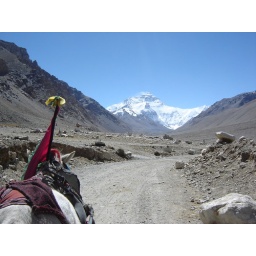
Its by horse cart to base camp